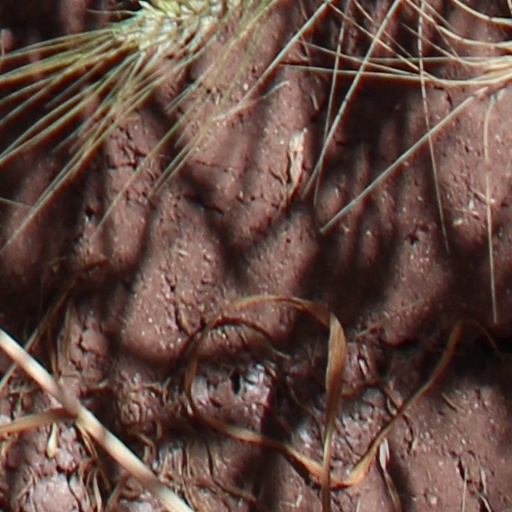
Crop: wheat